Saumlaki

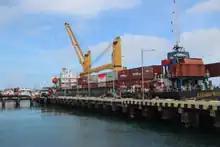
Unloading of a ship on Saumlaki Port

Public transportation in the town consists of angkot that have regular tracks regulated by the regency government. The town is served by the small port of Saumlaki, which has regular routes to neighbouring towns such as Dobo in Aru Islands Regency. In 2021, the Indonesian Navy built a new naval base in the town which includes bigger port facilities capable of handling ships of to 12,000GT. The town was previously served by Olilit Airport, which was later replaced with the bigger Mathilda Batlayeri Airport. The airport served around 24,000 passengers in 2020, both in departures and arrivals. The town is also connected through the Sea Toll Program for passengers and movement of basic goods.